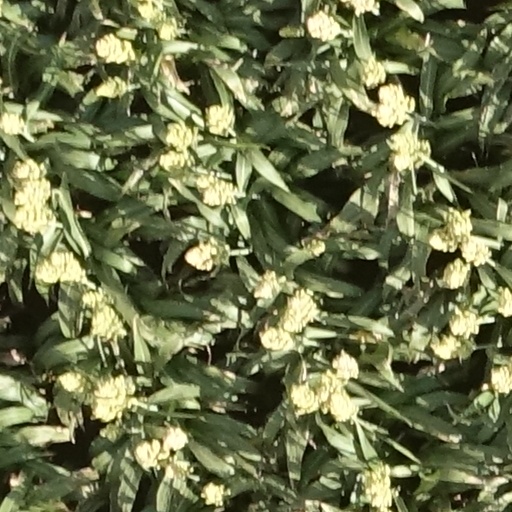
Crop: sorghum